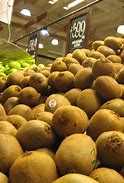
Label: Kiwi